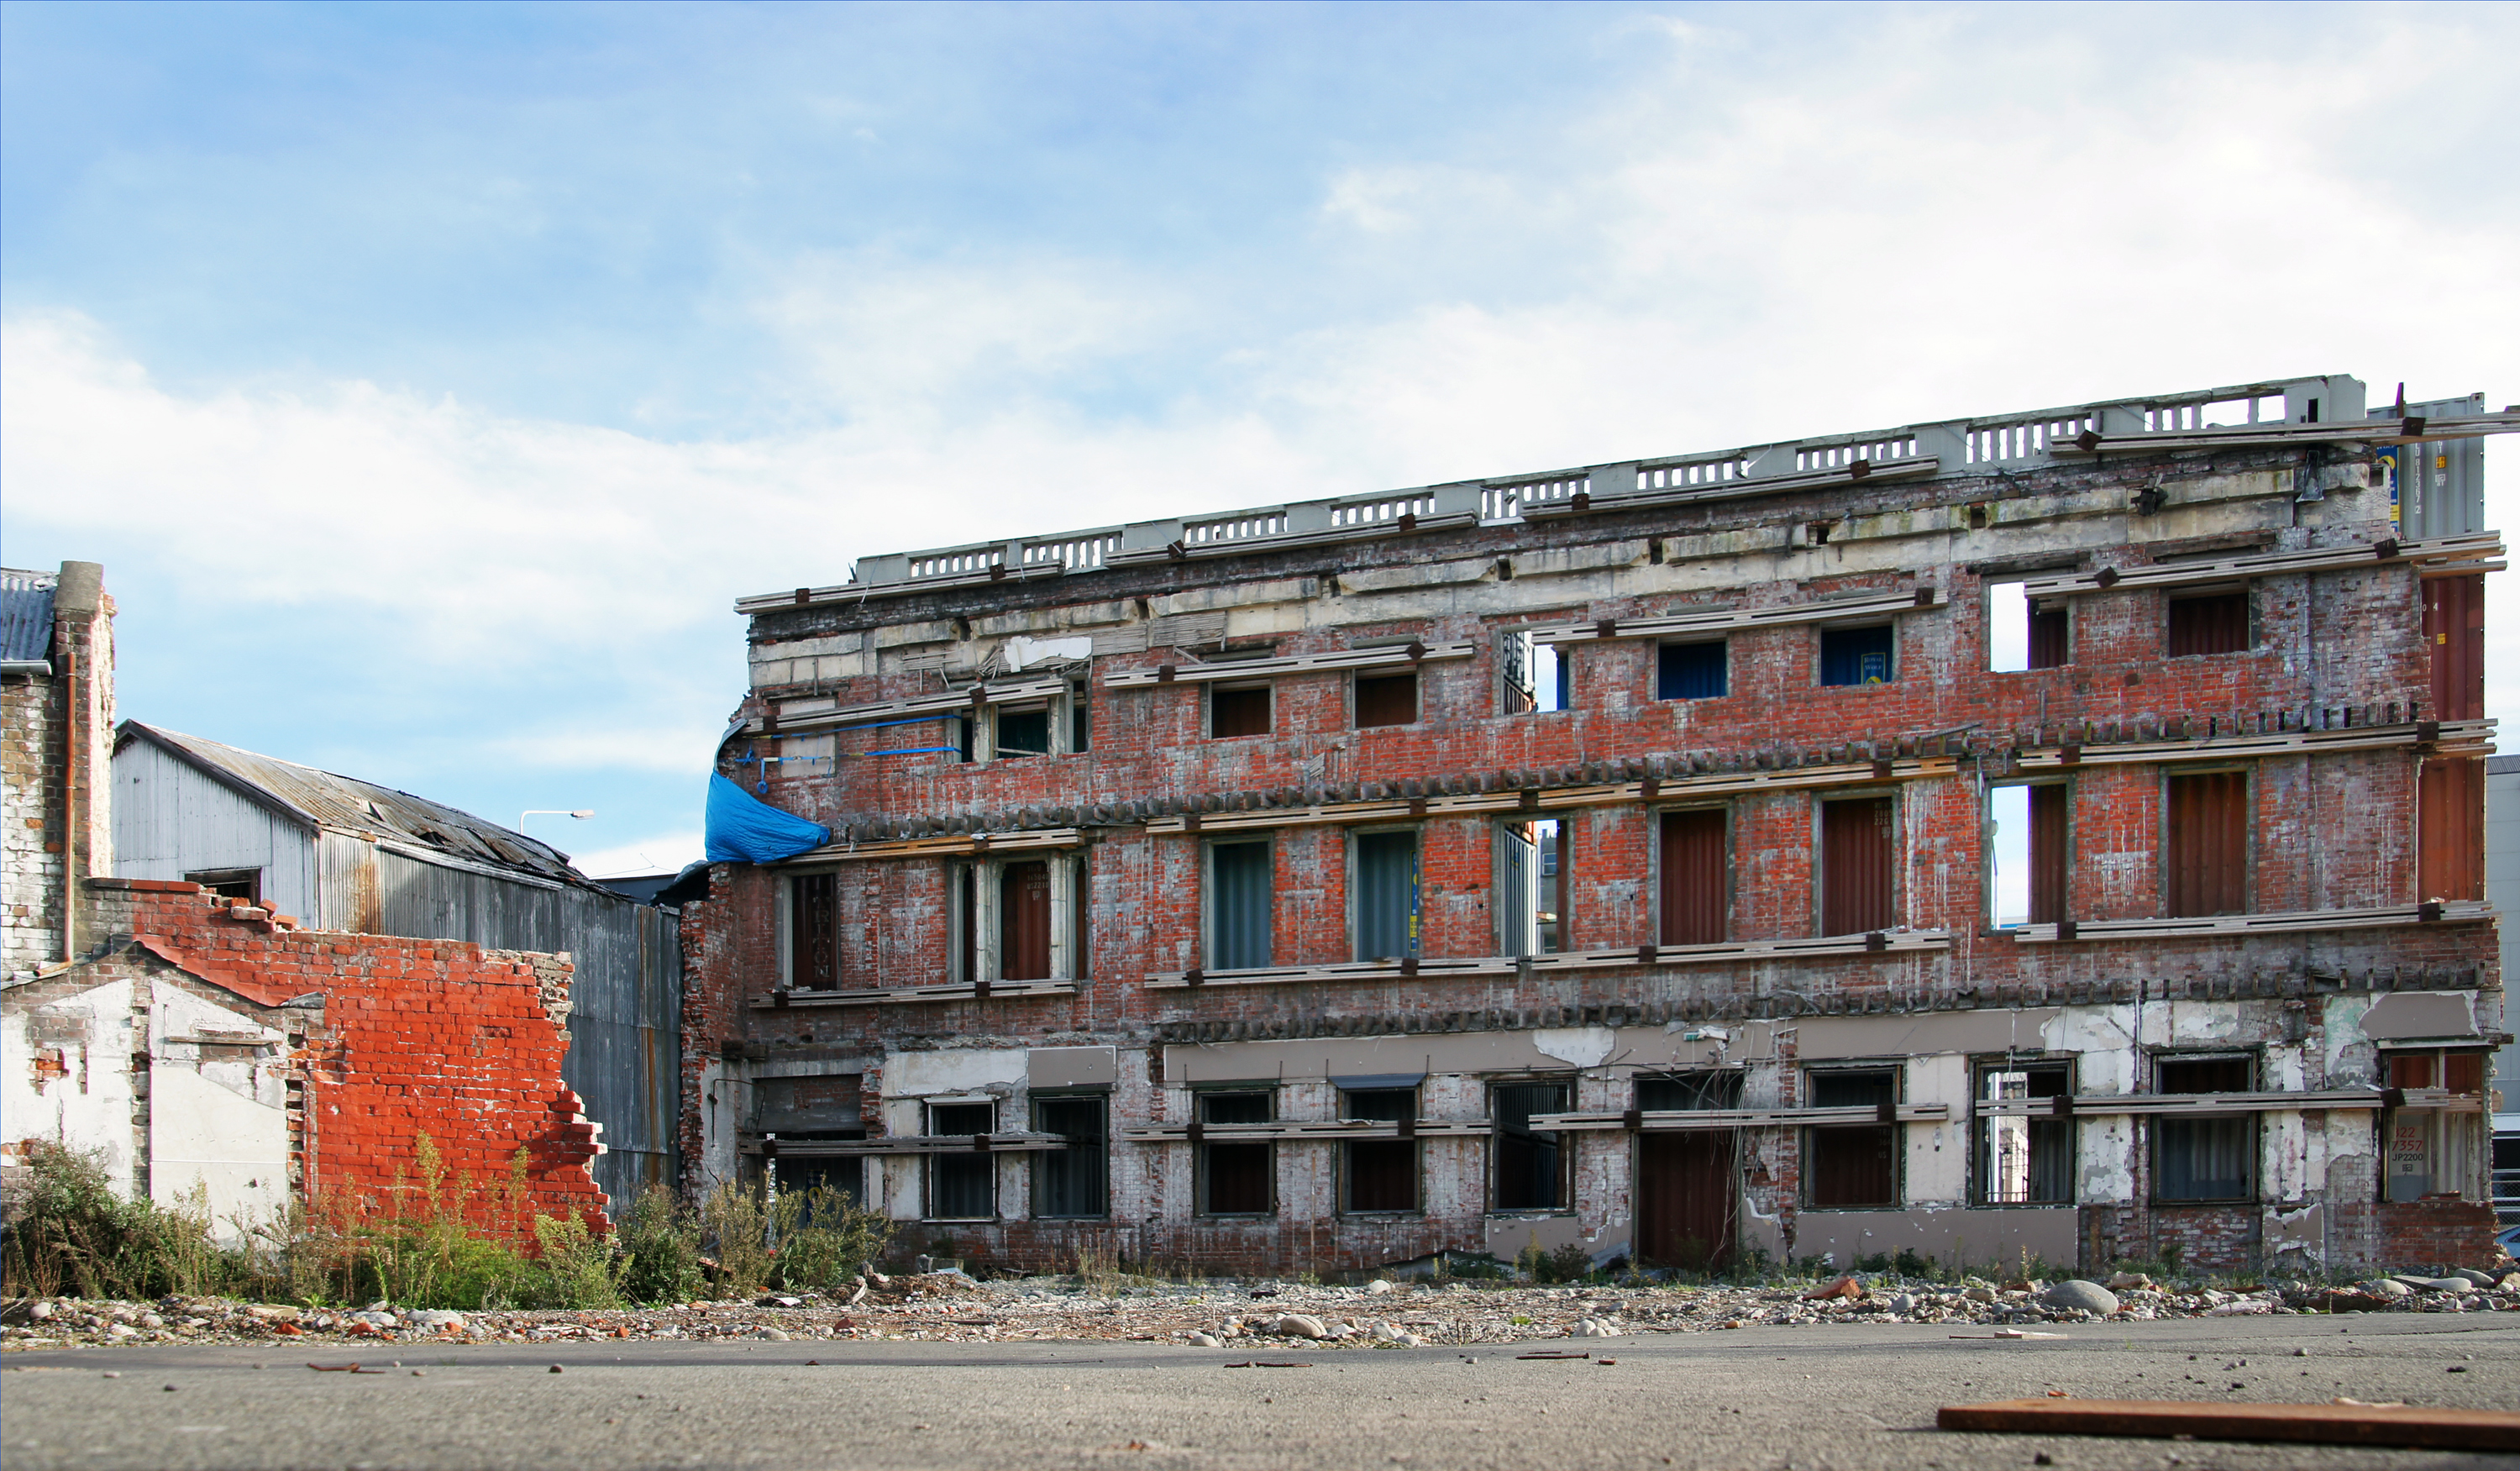
architecture, town, building, palace, city, downtown, plaza, facade, property, redbrick, bricks, sonydslra580, christchurcheartquake, neighbourhood, oldbricks, real estate, urban area, residential area, human settlement